Young John Allen

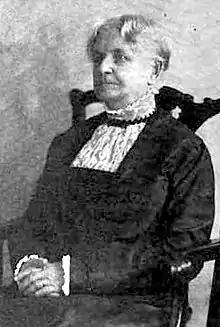
Mary Houston Allen, from a 1912 publication

Although the families, his own and his foster parents, were members of the Primitive Baptist Church, Young Allen came under Methodist influence and in 1853 was converted and at the same time felt himself called to the Christian ministry. Warren Akin Candler (of the Coca-Cola Candlers) described Allen's conversion to Christianity while attending high school at Looney's school in Starrsville, Georgia in September 1853. After one term at Emory and Henry in Virginia, Young Allen entered Emory College in the fall term of 1854 and graduated with honor on July 21, 1858. On July 22, 1858, he married Mary Houston, daughter of Samuel and Sarah Germany Houston who was born February 16, 1839, in Coweta County, Georgia. She graduated on July 14, 1858, from Wesleyan College at Macon.